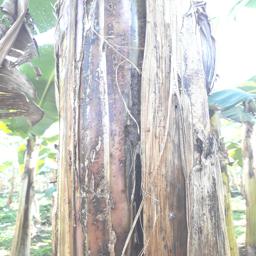
Label: PSEUDOSTEM WEEVIL